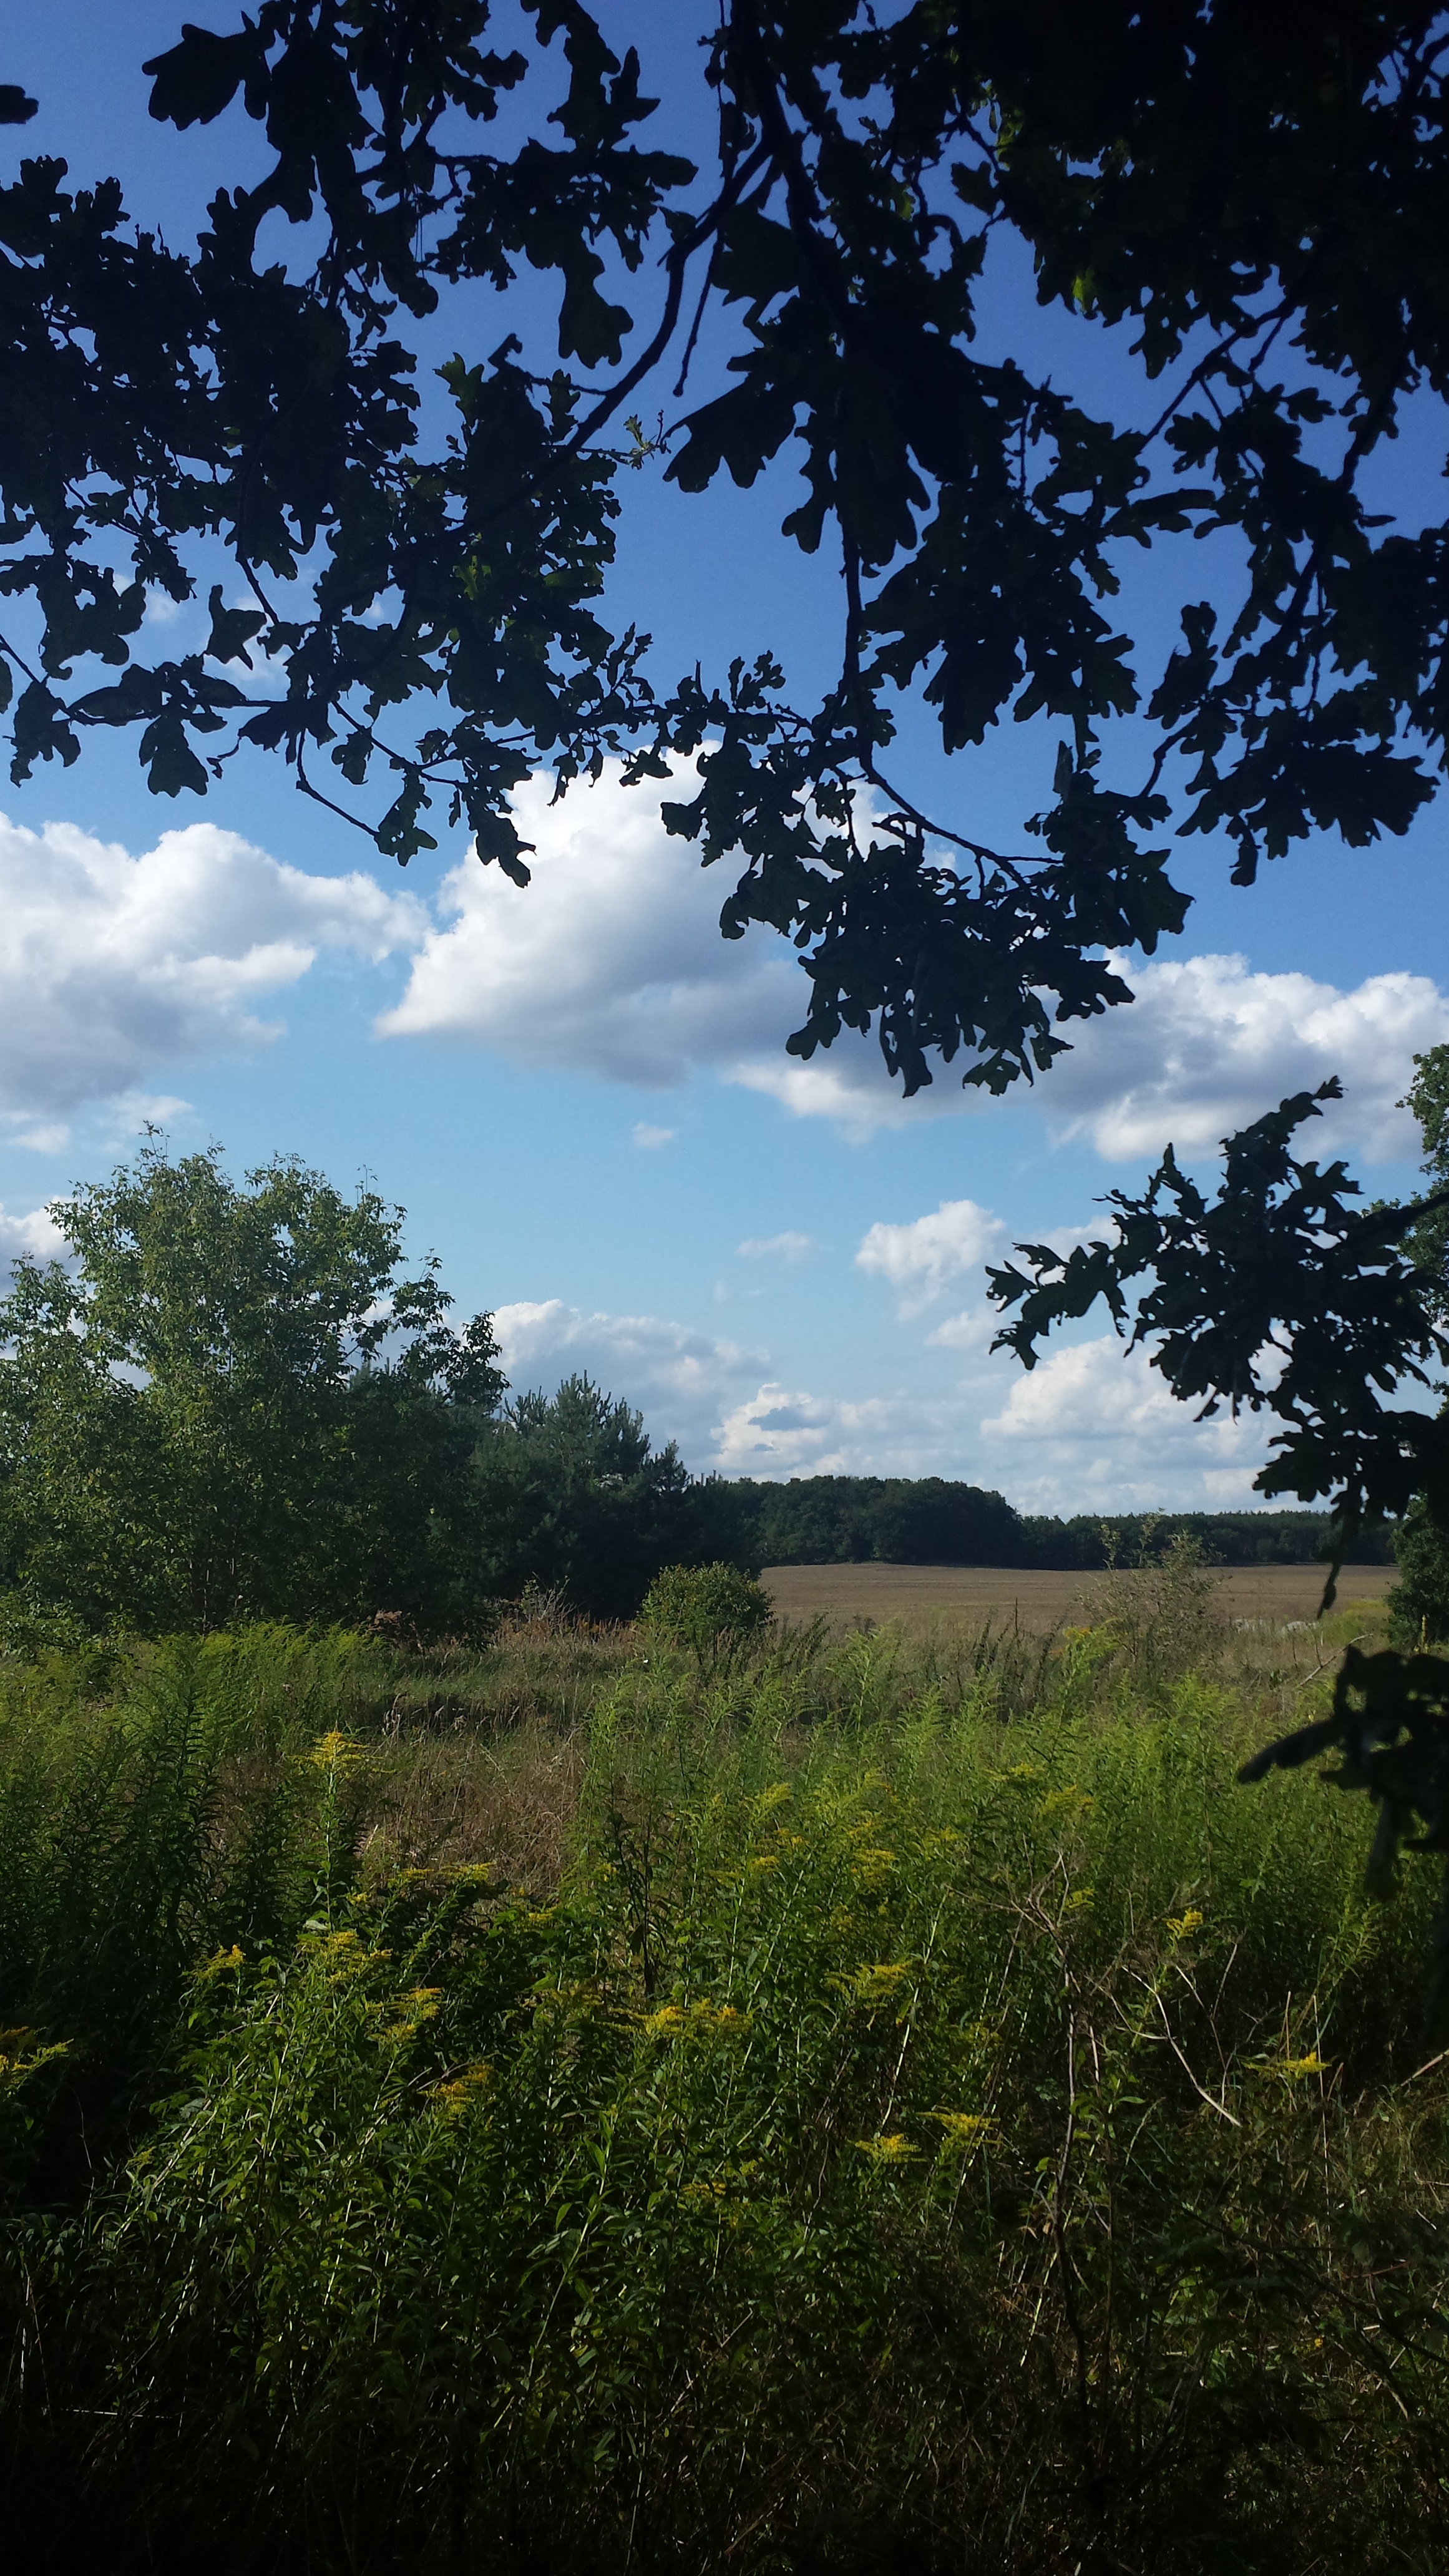
landscape, tree, nature, forest, grass, wilderness, mountain, cloud, plant, sky, meadow, sunlight, morning, leaf, hill, flower, green, reflection, autumn, flora, clouds, beautiful, woodland, habitat, rural area, natural environment, atmospheric phenomenon, woody plant